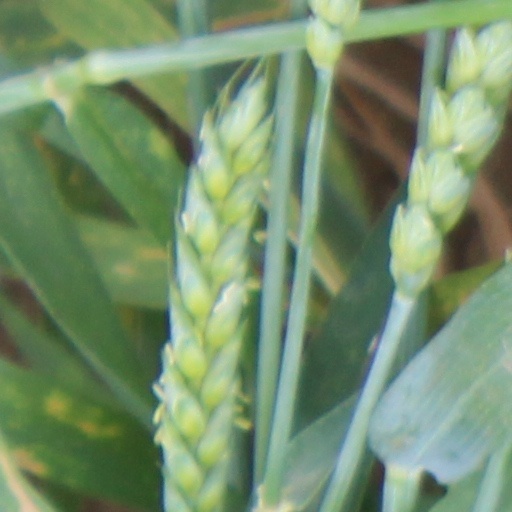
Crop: wheat